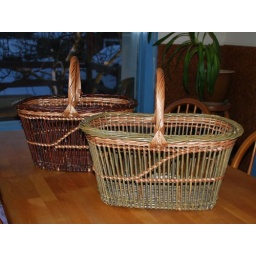
Two oval willow arm baskets made by Katherine Lewis - dunbargardens.com. Traditional French style market basket.